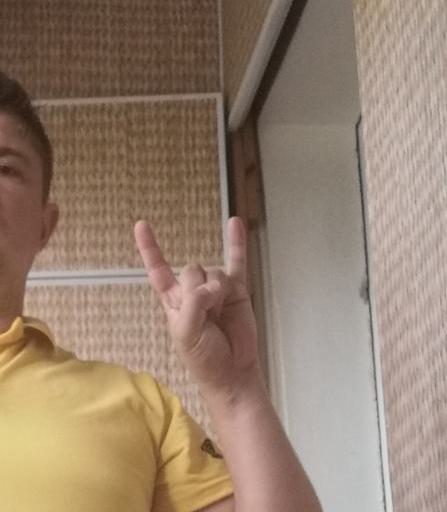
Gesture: rock